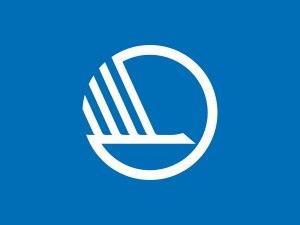
La coopération nordique est une politique de rapprochement et de travail commun mise en place par les cinq pays nordiques : Danemark, Islande, Norvège, Suède et Finlande. Elle se traduit par la participation des ces pays au Conseil nordique et au Conseil nordique des ministres.